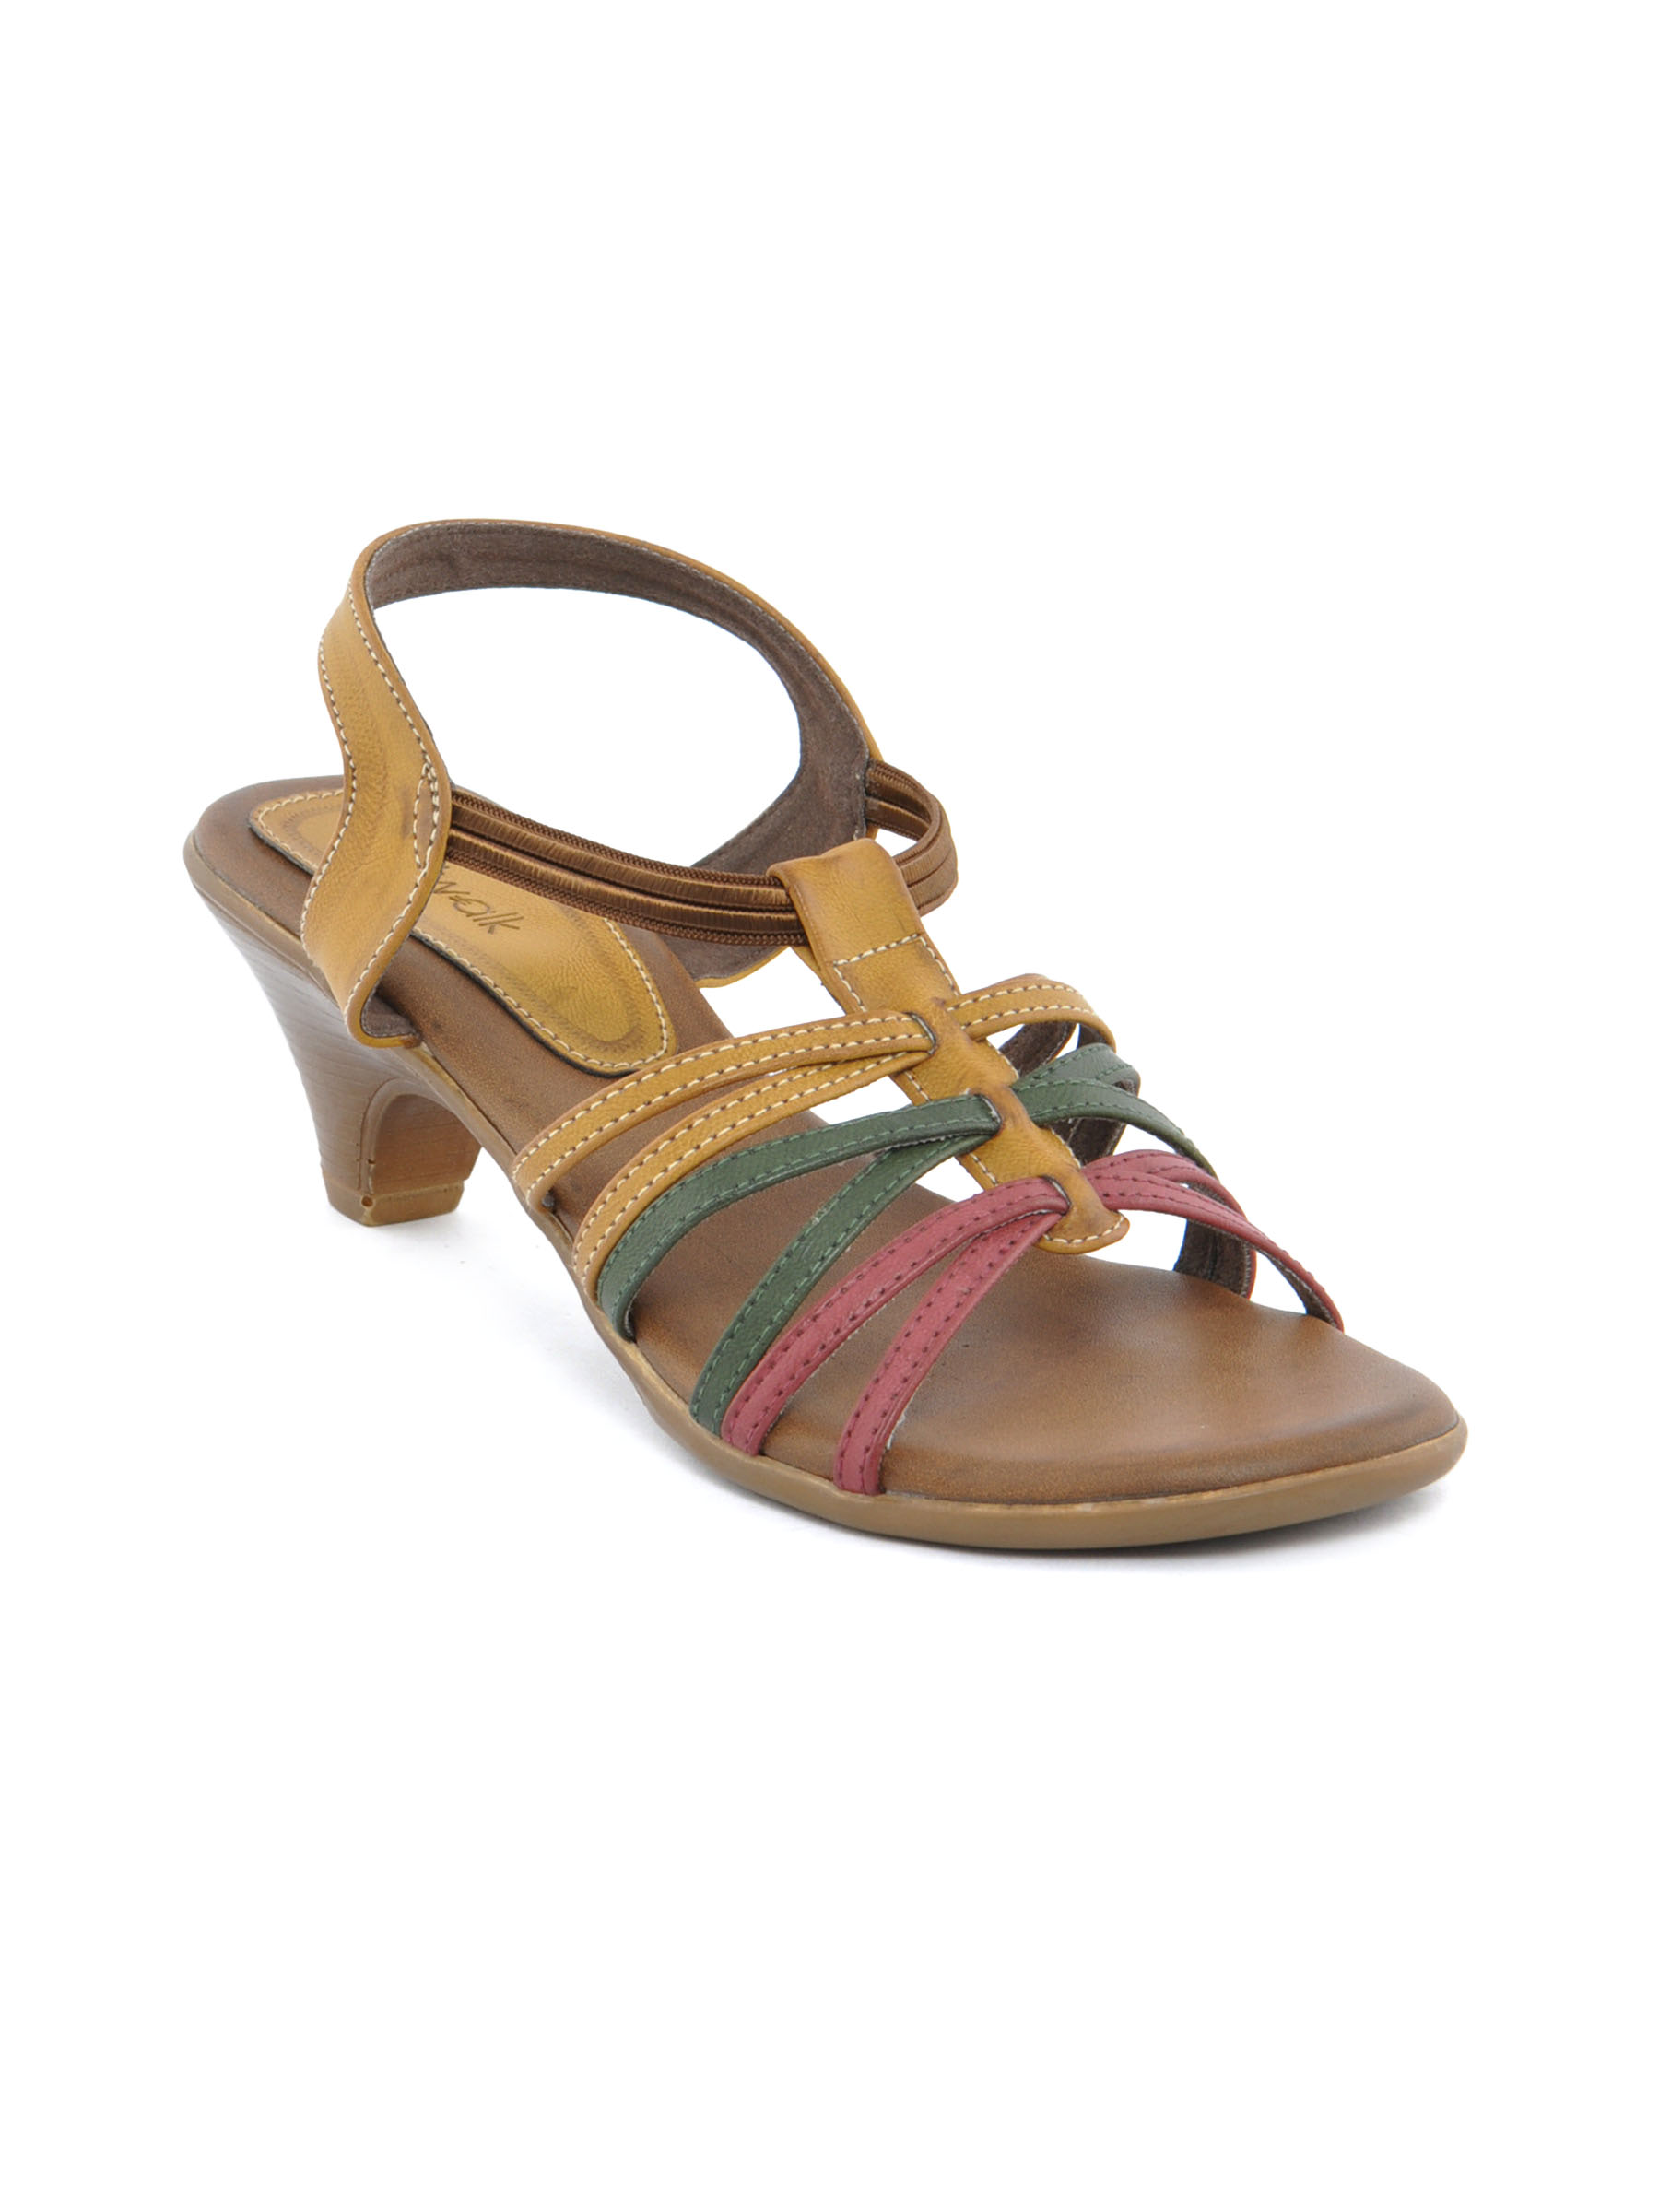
Catwalk Women Classic Multi Heels
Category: Footwear / Shoes / Heels
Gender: Women
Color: Multi
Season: Winter 2015
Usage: Casual